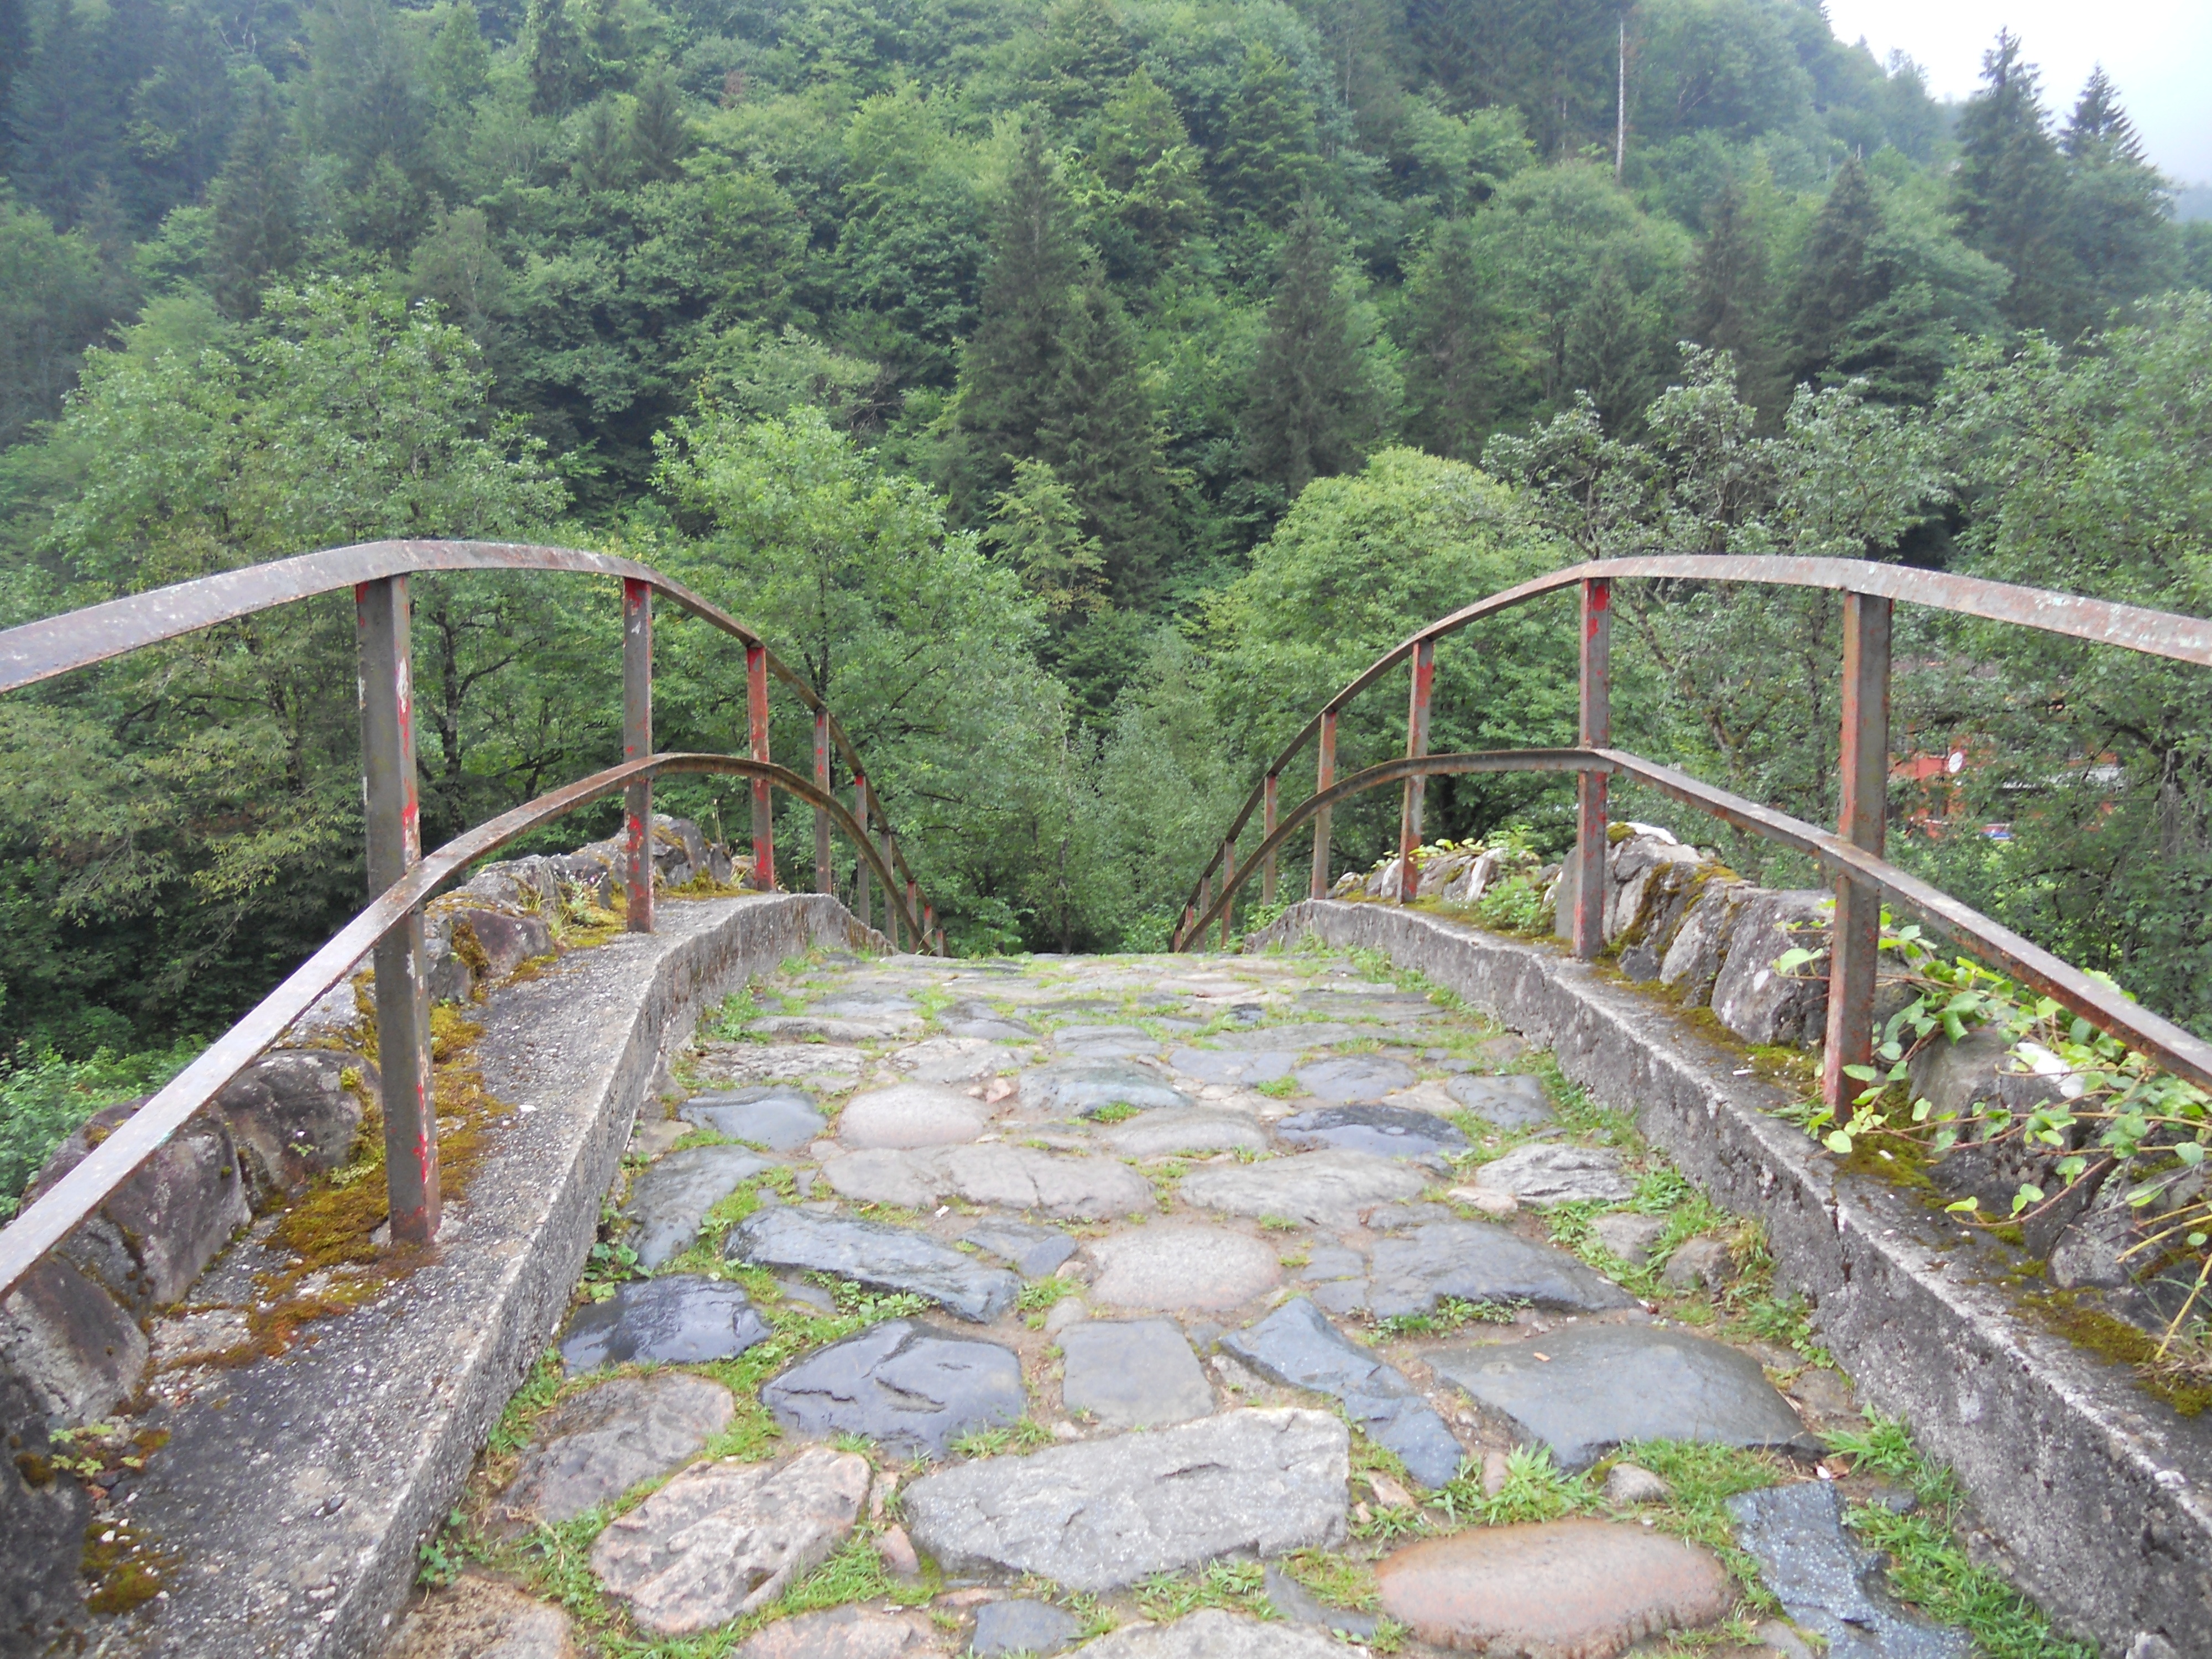
rock, track, trail, bridge, old, stone, walkway, amusement park, park, waterway, rolling stock, geological phenomenon, nonbuilding structure